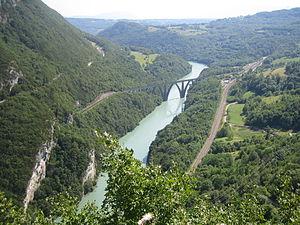
La gare de Longeray-Léaz est une gare ferroviaire française de la ligne de Lyon-Perrache à Genève et de bifurcation avec la ligne de Longeray-Léaz au Bouveret, située au hameau de Longeray sur le territoire de la commune de Léaz, dans le département de l'Ain dans la région Auvergne-Rhône-Alpes.
La ligne de Longeray-Léaz au Bouveret est une ligne de chemin de fer française à voie normale qui s'embranche à Longeray-Léaz, à proximité de Bellegarde, sur la ligne de Lyon-Perrache à Genève. Elle dessert Annemasse et le sud du lac Léman avant de rejoindre Saint-Gingolph, terminus de la ligne suisse St-Gingolph–Bouveret–Monthey–St-Maurice en Valais.
Le défilé de l'Écluse est une cluse située en France dans le massif du Jura, séparant les départements de l'Ain et de la Haute-Savoie en région Auvergne-Rhône-Alpes.